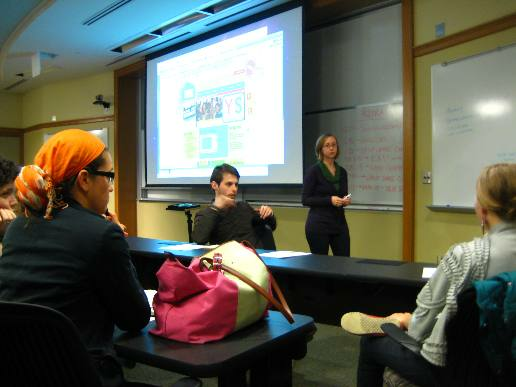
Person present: Yes